Dušan Čkrebić

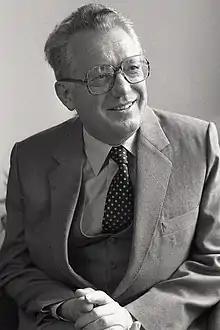
Dušan Čkrebić

Dušan Čkrebić (Serbian Cyrillic: Душан Чкребић; 7 August 1927 – 7 April 2022) was a Serbian politician who served as the Prime Minister, President of the Assembly and President of the Presidium of the Socialist Republic of Serbia.